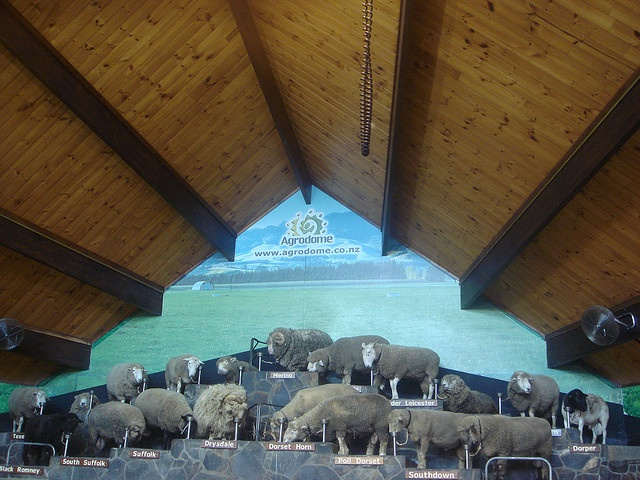
A display with different types of live sheep.
an exhibit featuring various animals under a wooden roof
A group of animals are displayed on stairs.
Statues of animals are spread across a room.
A number of sheep stand on a pedestal.